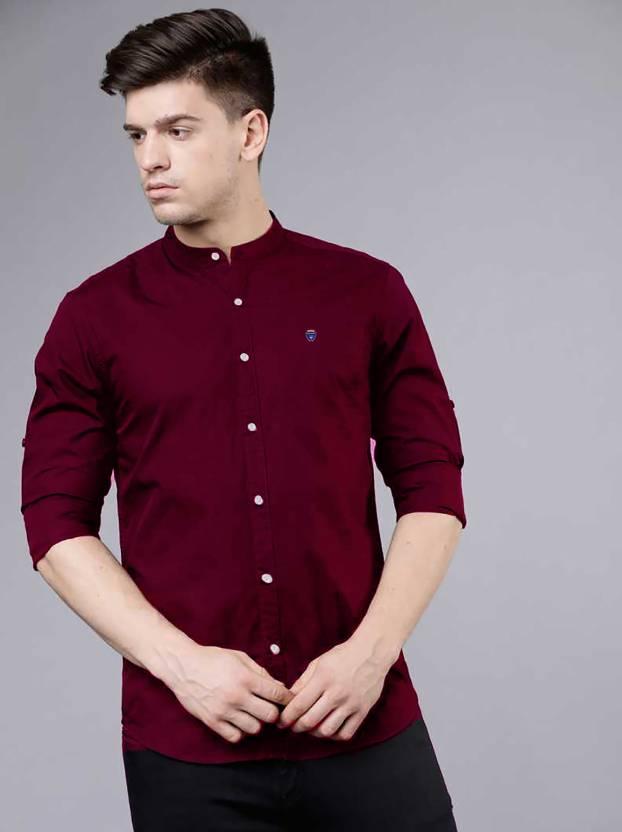
Maroon Washed Men Slim Fit Washed Mandarin Collar Casual Shirt